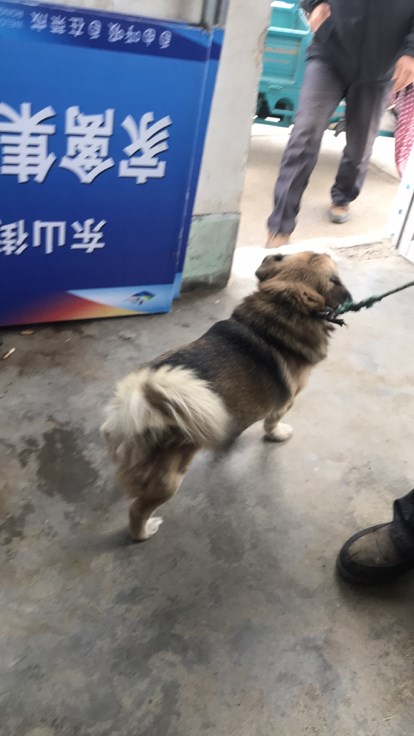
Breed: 3336-n000121-chinese_rural_dog